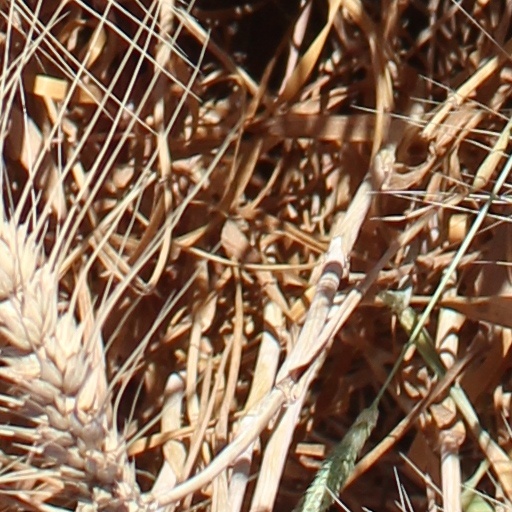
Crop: wheat